Thrash metal

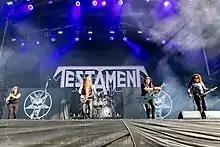
Testament was one of the most successful Bay Area thrash metal bands of the late 1980s.

From a creative standpoint, the year 1986 was perhaps the pinnacle of thrash metal, as a number of critically acclaimed and genre-defining albums were released. Metallica's major label debut "Master of Puppets" was released in March, becoming the first thrash album to be certified platinum, being certified 6× platinum by the Recording Industry Association of America (RIAA); it would be the band's last album to feature bassist Cliff Burton, who was killed in a bus accident six months after its release. Kreator released "Pleasure to Kill" in April 1986, which would later be a major influence on the death metal scene. Megadeth released "Peace Sells... but Who's Buying?" in September, an album which proved to be the band's commercial and critical breakthrough and which AllMusic later cited as "a classic of early thrash". Slayer, regarded as one of the most sinister thrash metal bands of the early 1980s, released "Reign in Blood" in October, an album considered by some to have single-handedly inspired the death metal genre. Also in October, Nuclear Assault released their debut album "Game Over", followed a month later by Dark Angel's "Darkness Descends", which marked the debut of drummer Gene Hoglan. Flotsam and Jetsam's debut album "Doomsday for the Deceiver" (released on the Fourth of July in 1986) received some attention as well, due to the album being "the first of only a handful" to ever receive a 6K rating from "Kerrang!" magazine, and it is also notable for featuring a then-unknown Jason Newsted, who, not long after the album's release, joined Metallica as Burton's replacement.